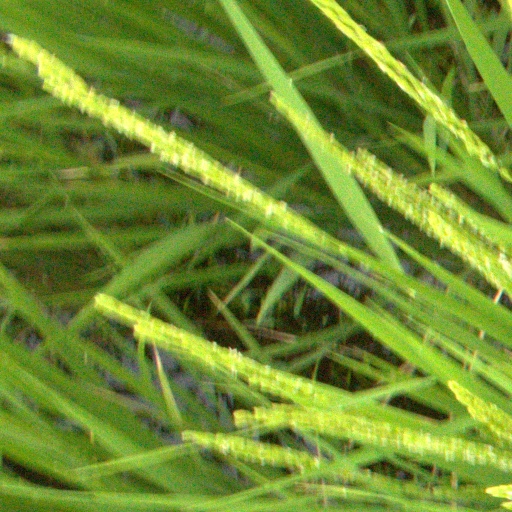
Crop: rice